The Relentless Revolution

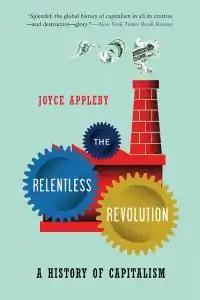

The Relentless Revolution: A History of Capitalism is a 2010 book by Joyce Appleby.